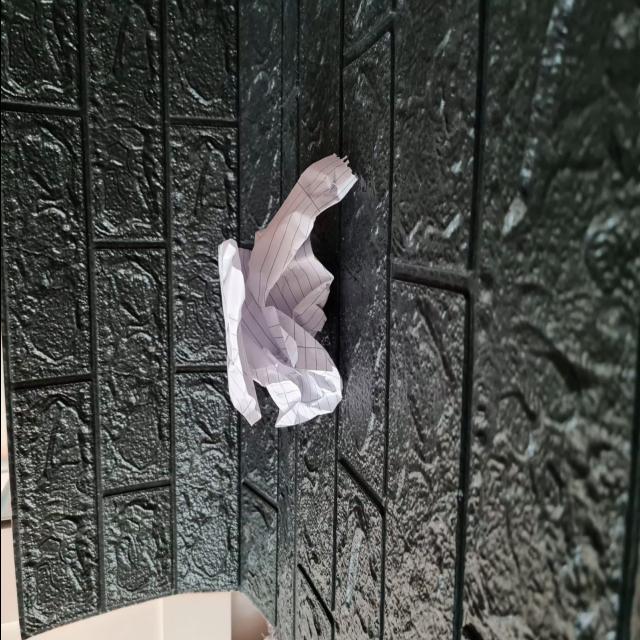
Label: tissues